Rebozo

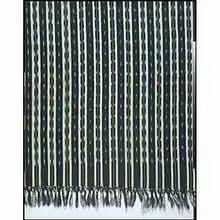
Rebozo, 1875-1890, V&A Museum no. T.21-1931

The rebozo's origin was most likely among the lower, mestizo classes in the early colonial period, being most prominent among them first. The most traditional rebozos show coloring and designs from the colonial period, and mestizo women, unable to afford Spanish finery, probably wore them to distinguish themselves from indigenous women. In 1625, Thomas Gage noted that blacks and mixed race people in Mexico wore wide strips of clothes on their head instead of the Spanish mantilla. In the colonial period how it was worn distinguished married women from single. Married women wore it loose covering the top of the head down over the back. Single women would wrap it tighter, allowing more of the back to be seen. These garments were initially made of cotton but, by later in the colonial period, they were also made of wool and silk. Their use eventually spread into indigenous communities, among which they became an integral part of many women's attire and culture. For example, an Otomi woman used to dip a point of her rebozo into water to indicate that she was thinking of her betrothed or husband. One important use for the garment in colonial times to the 19th century was for women to cover their heads in church. After its initial development in Mexico, the rebozo spread south into Central America, and even as far as Ecuador.